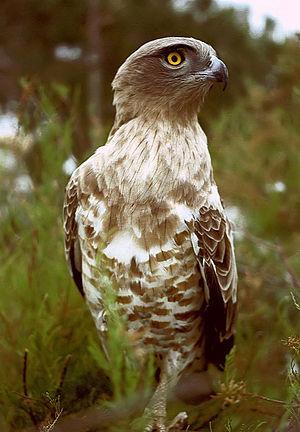
La Vipère d'Orsini, Vipera ursinii, est une espèce de serpents de la famille des Viperidae. D'une taille n'excédant généralement pas 50 cm à l'âge adulte, il s'agit de la plus petite vipère d'Europe.
Le Circaète Jean-le-Blanc est une espèce de rapaces spécialisés dans la chasse aux reptiles, principalement les serpents.
Circaetus est un genre de rapaces de la famille des Accipitriformes. Les espèces de ce genre sont spécialisées dans la chasse aux reptiles, principalement les serpents.
Les monts Zlatar sont une chaîne de montagnes située dans la région du Sandžak, au sud-ouest de la Serbie et à l'extrême nord du Monténégro. Ils font partie des Alpes dinariques. Le point culminant du massif est le mont Krstača, pic principal du Hum, qui s'élève à 1 755 m.
Les Bordes sont une commune française, située dans le département du Loiret en région Centre-Val de Loire.
Le Lézard ocellé est une espèce de sauriens de la famille des Lacertidae. C'est le plus grand lézard d'Europe. Il vit dans les pelouses sèches et milieux ouverts légèrement embroussaillés, habitats typiques du milieu méditerranéen dans le sud-ouest de l'Europe. À l'instar de nombreux lézards, il reste inféodé aux milieux ensoleillés. Quatre sous-espèces sont reconnues et se partagent l'aire de répartition naturelle, il s'agit de T. l. ibericus, T. l. lepidus, T. l. nevadensis et T. l. oteroorum.